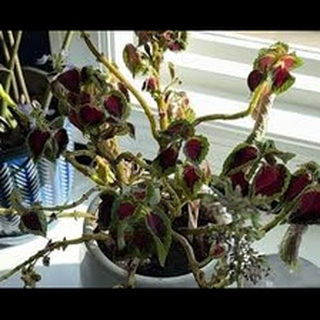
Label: wheat_common_root_rot